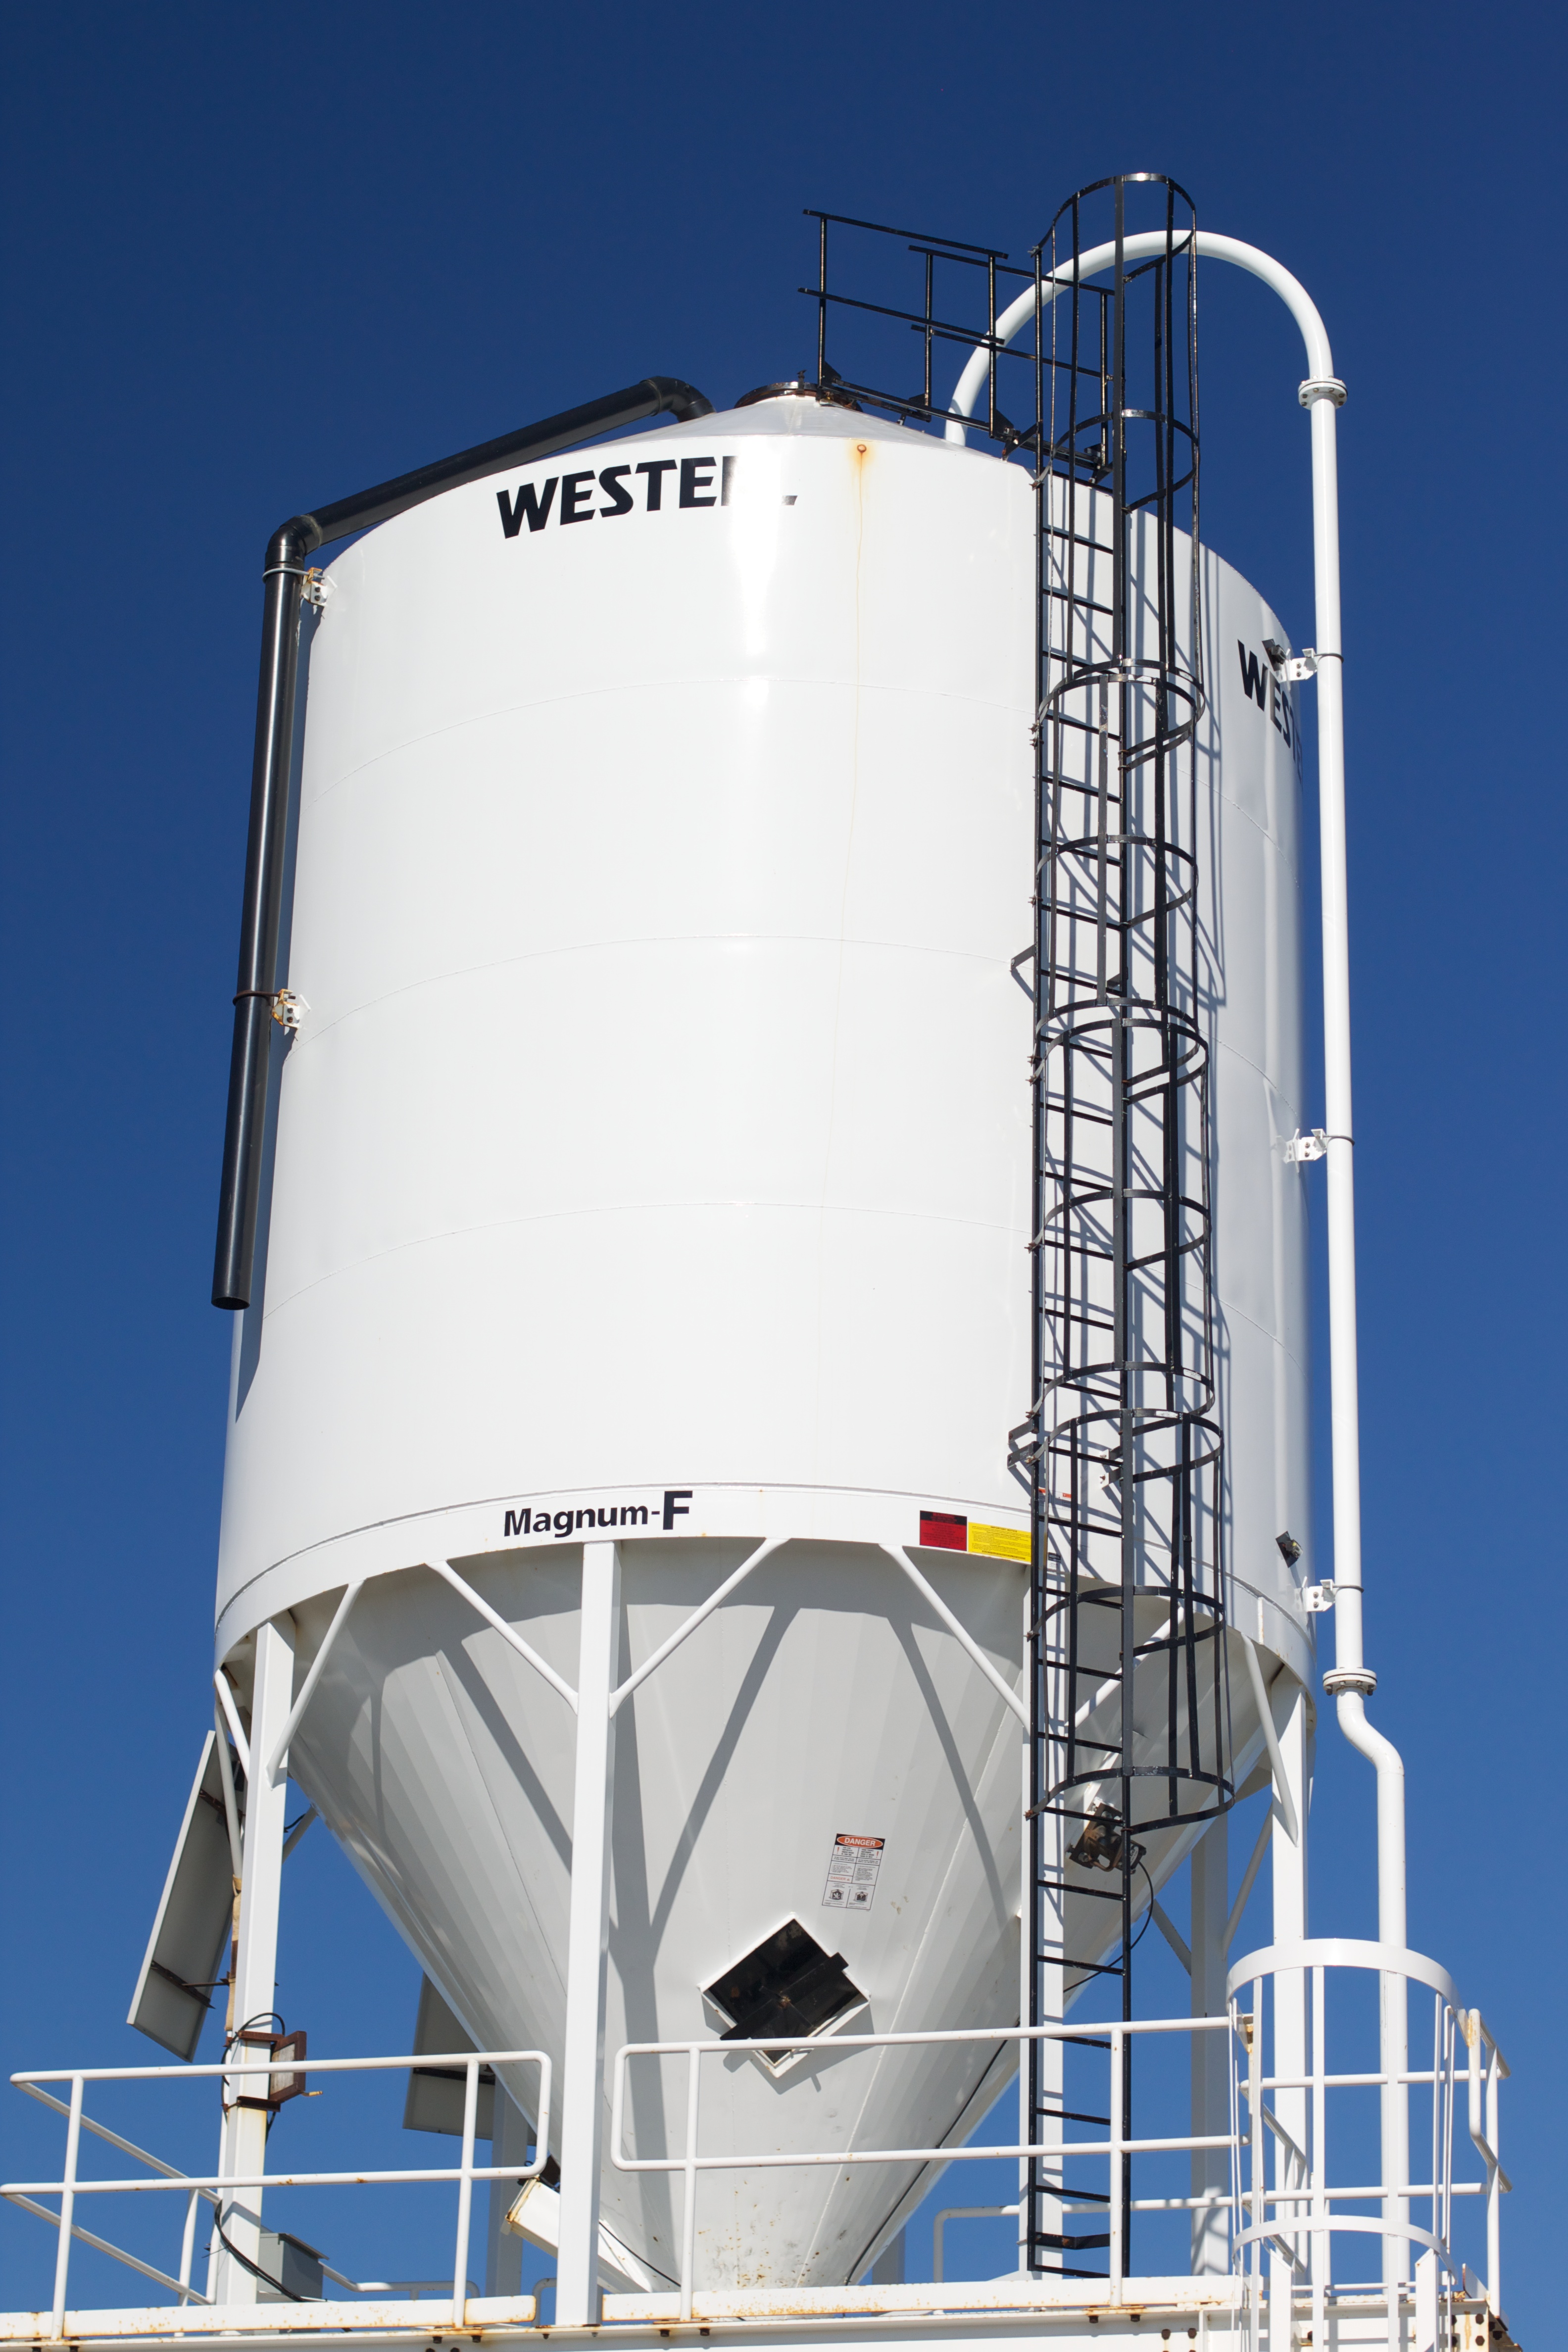
vehicle, mast, machine, energy, silo, odyssey, storage tank